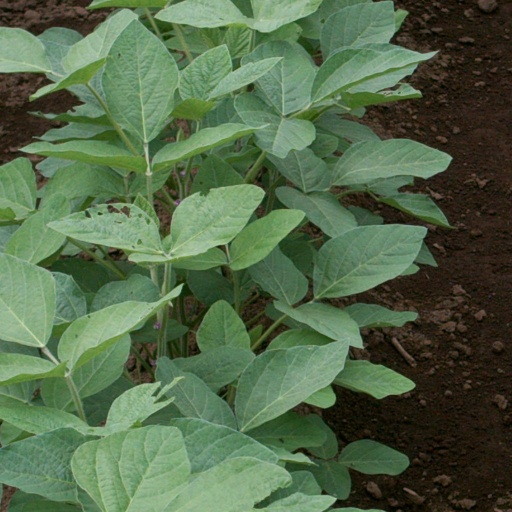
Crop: soybean